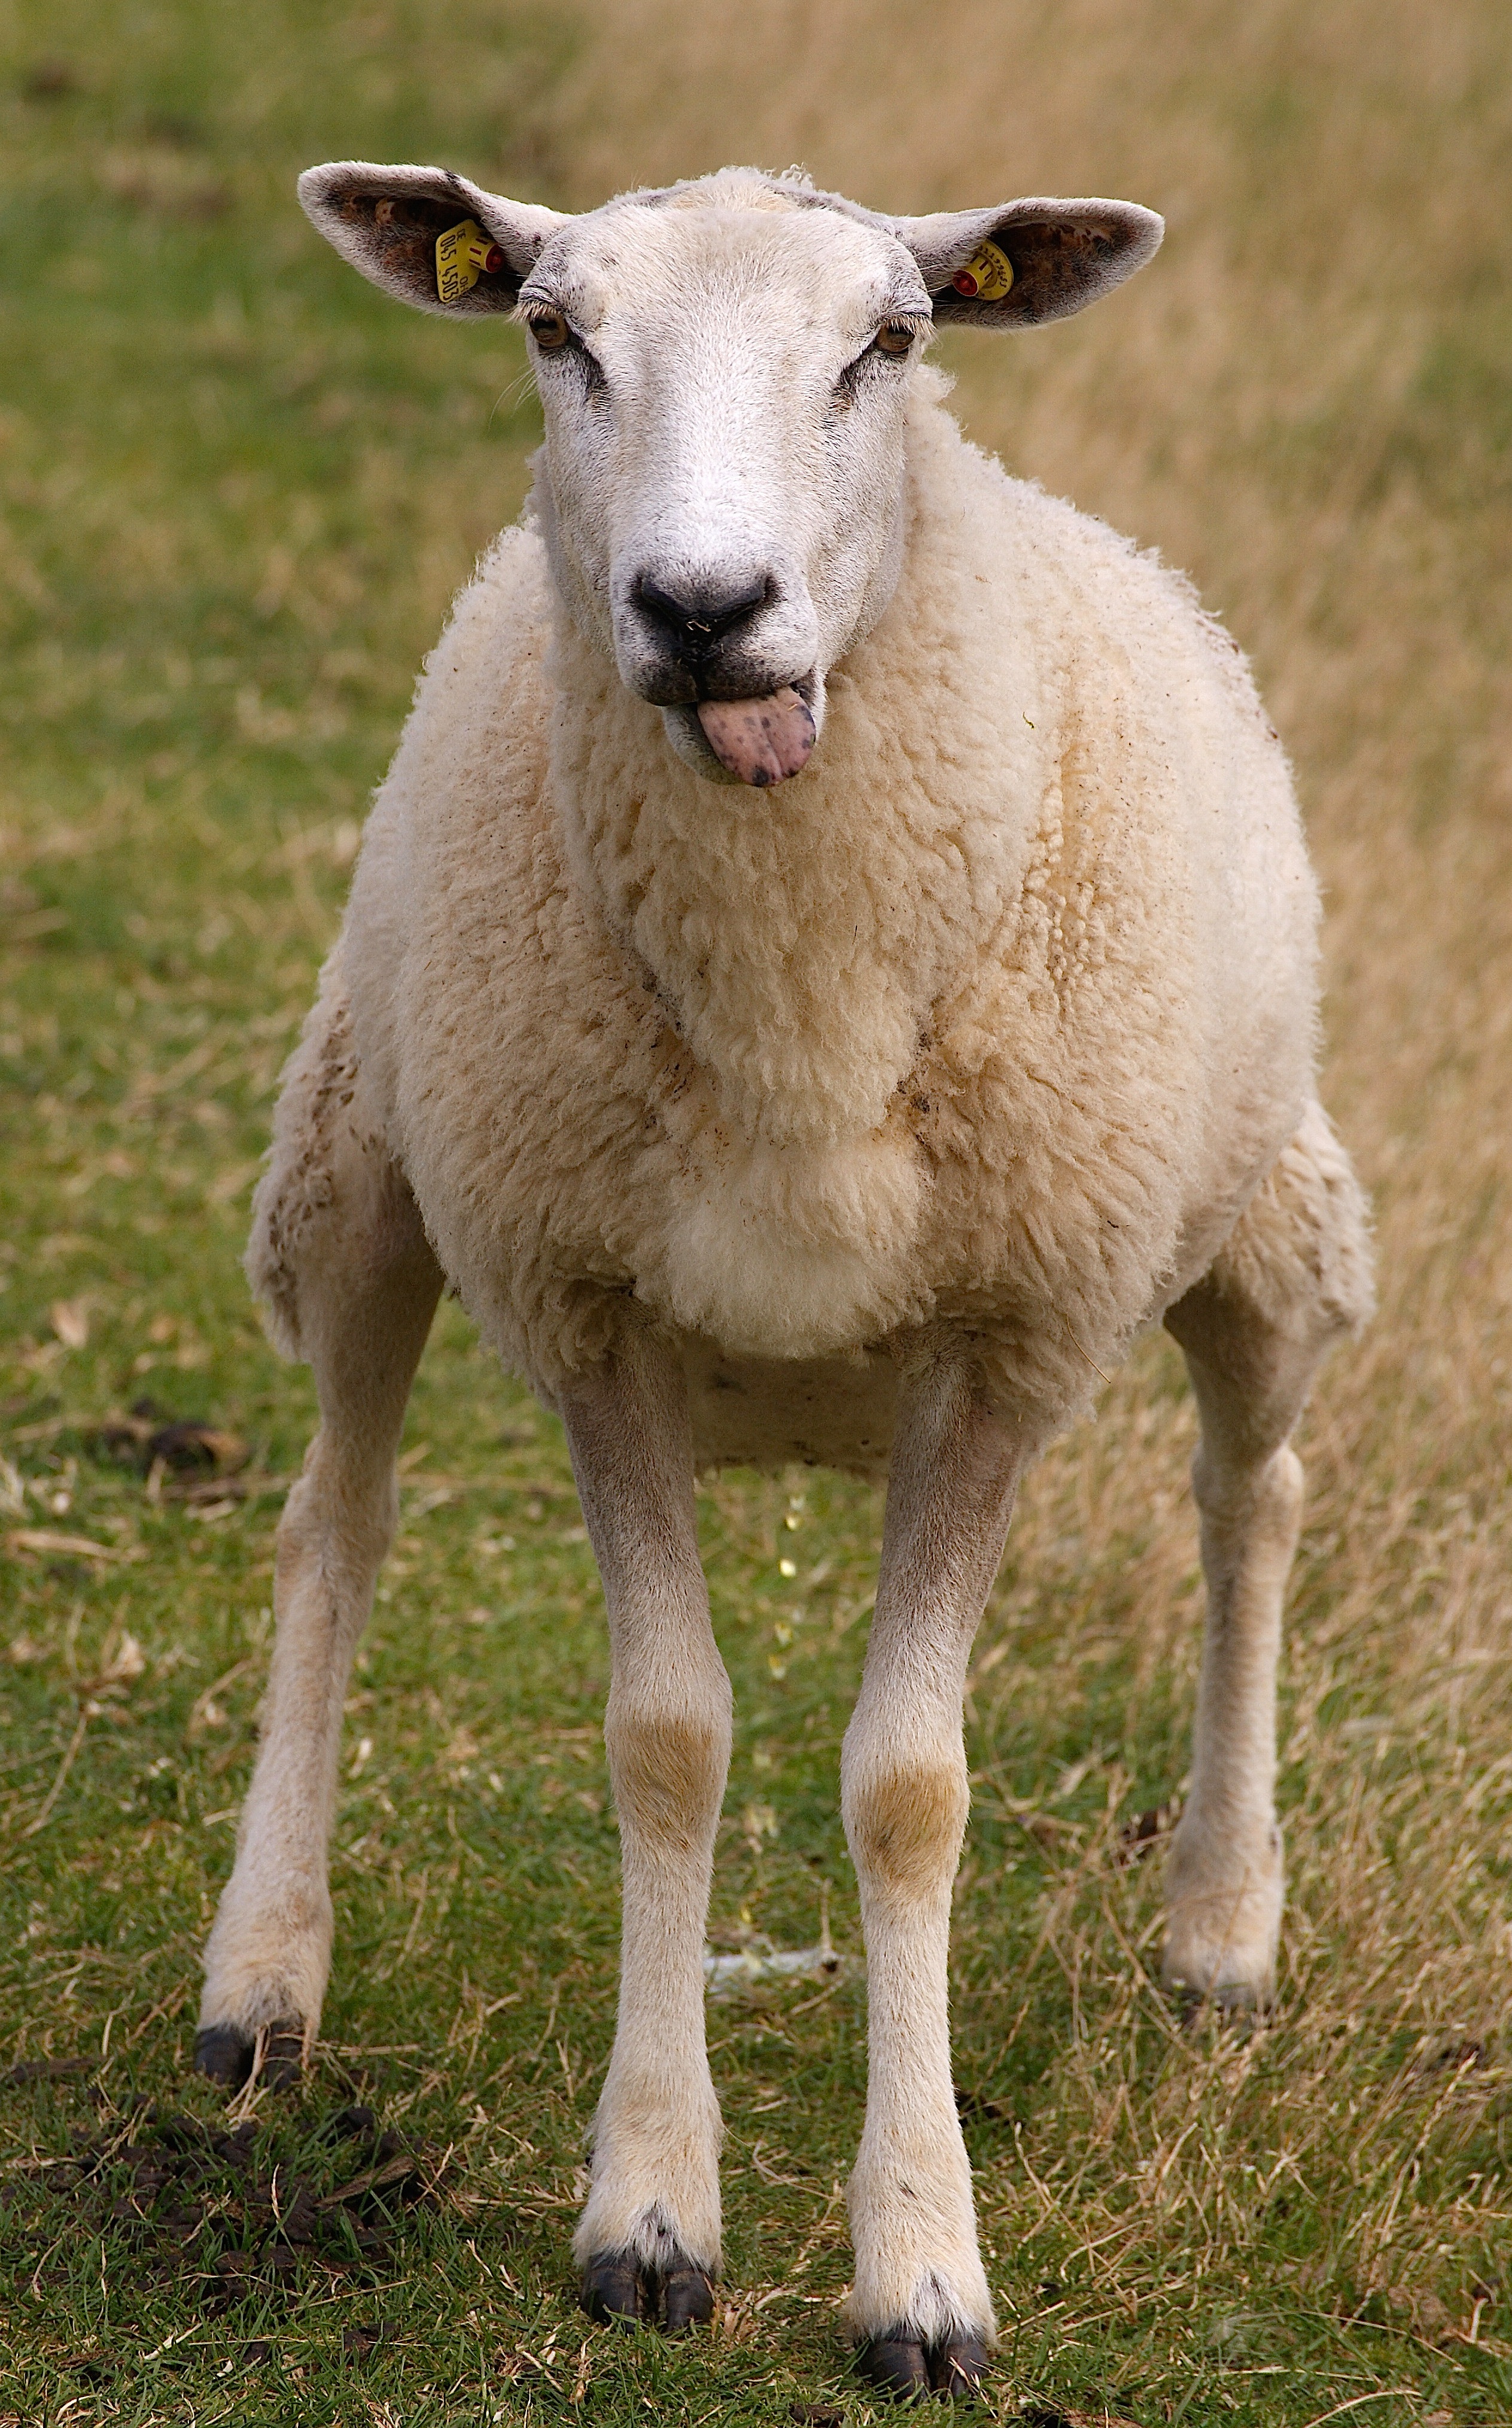
landscape, grass, animal, fur, pasture, grazing, sheep, mammal, agriculture, wool, fauna, graze, sheep face, animals, vertebrate, sheeps, dike